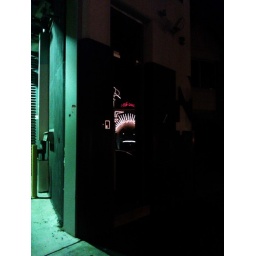
Reflection of the Luna Park face in the window across the street.